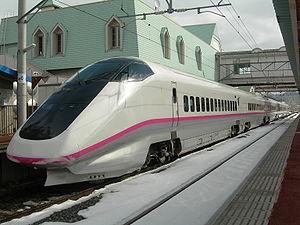
La liste qui suit est une liste de trains à grande vitesse limitée aux rames roulantes conventionnelles qui ont été, sont ou seront en service commercial sous peu.
Le Shinkansen est le système de train à grande vitesse en service au Japon. Ce nom désigne aussi bien les trains que l'infrastructure. L'utilisation d'un ensemble de lignes réservées et les techniques employées ont fait du Shinkansen un précurseur et du Japon le pionnier de la grande vitesse ferroviaire lors de sa mise en service en 1964. Les rames du Shinkansen sont aujourd'hui mondialement reconnues pour leur confort, leur fiabilité et leur sécurité, ainsi que pour leur gestion des plus rigoureuses.
Les Shinkansen série E3 sont des rames automotrices électriques à grande vitesse appartenant à la JR East et exploitées depuis 1997 sur les lignes Shinkansen Tōhoku et Yamagata au Japon. Elles ont également circulé sur la ligne Shinkansen Akita.